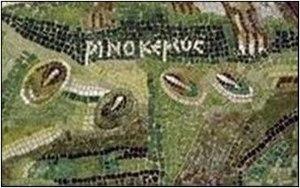
Mollusques sur un rocher portant un rhinocéros
La mosaïque du Nil de Palestrina, aussi appelée mosaïque nilotique de Palestrina ou de Préneste, ancien nom de Palestrina, ou encore mosaïque Barberini, est une mosaïque de pavement de la fin de l'époque hellénistique qui représente le cours du Nil, de l'Éthiopie à la mer Méditerranée. Elle faisait partie d'une grotte-sanctuaire classique de Palestrina, en Italie. Elle mesure 5,85 mètres de large et 4,31 mètres de haut et fournit le seul aperçu de la fascination que l'exotisme de l'Égypte exerçait sur les Romains au Iᵉʳ siècle av. J.-C. ; c'est une ancienne manifestation du rôle de l'Égypte ancienne dans l'imaginaire occidental et un exemple du genre du « paysage nilotique », qui a une longue histoire iconographique en Égypte et dans les civilisations égéennes.